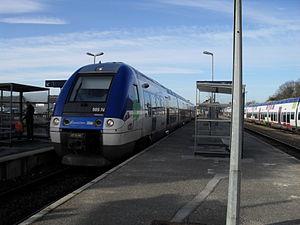
B 82500 en gare de Longueville, Seine-et-Marne.
La gare de Longueville est une gare ferroviaire française de la ligne de Paris-Est à Mulhouse-Ville, située sur le territoire de la commune de Longueville, dans le département de Seine-et-Marne, en région Île-de-France.